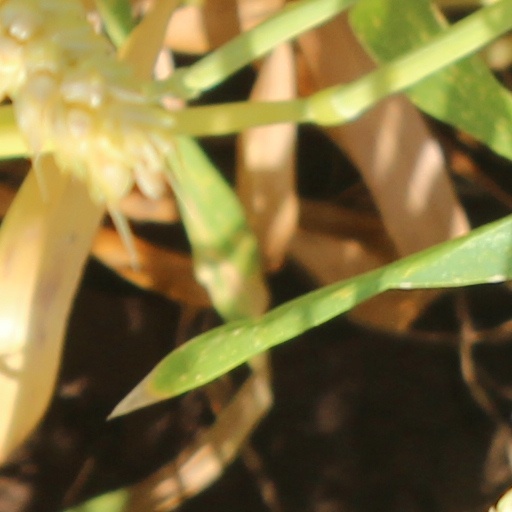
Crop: wheat